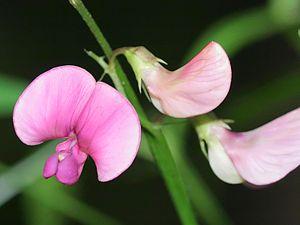
La gesse des bois, encore appelée gesse sauvage, est une espèce de plante herbacée vivace de la famille des Fabaceae.